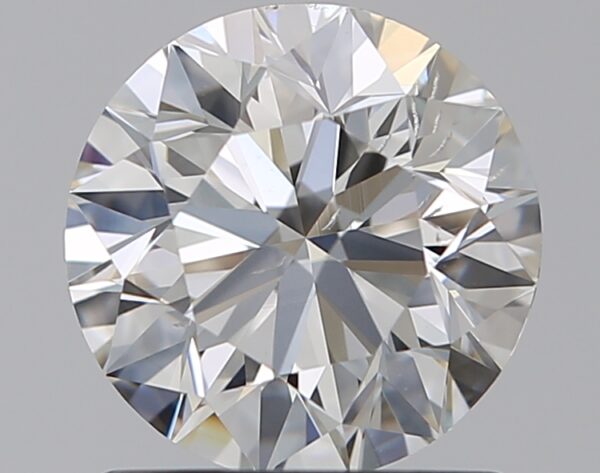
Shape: round
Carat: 1
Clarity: SI1
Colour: G
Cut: EX
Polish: EX
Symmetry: EX
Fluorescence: N
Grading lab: GIA
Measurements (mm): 6.32 x 6.36 x 4.01